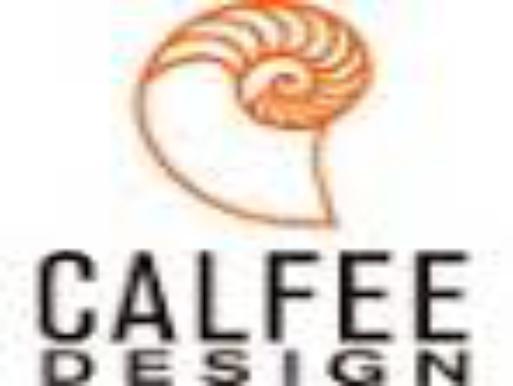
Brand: calfee design
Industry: Food